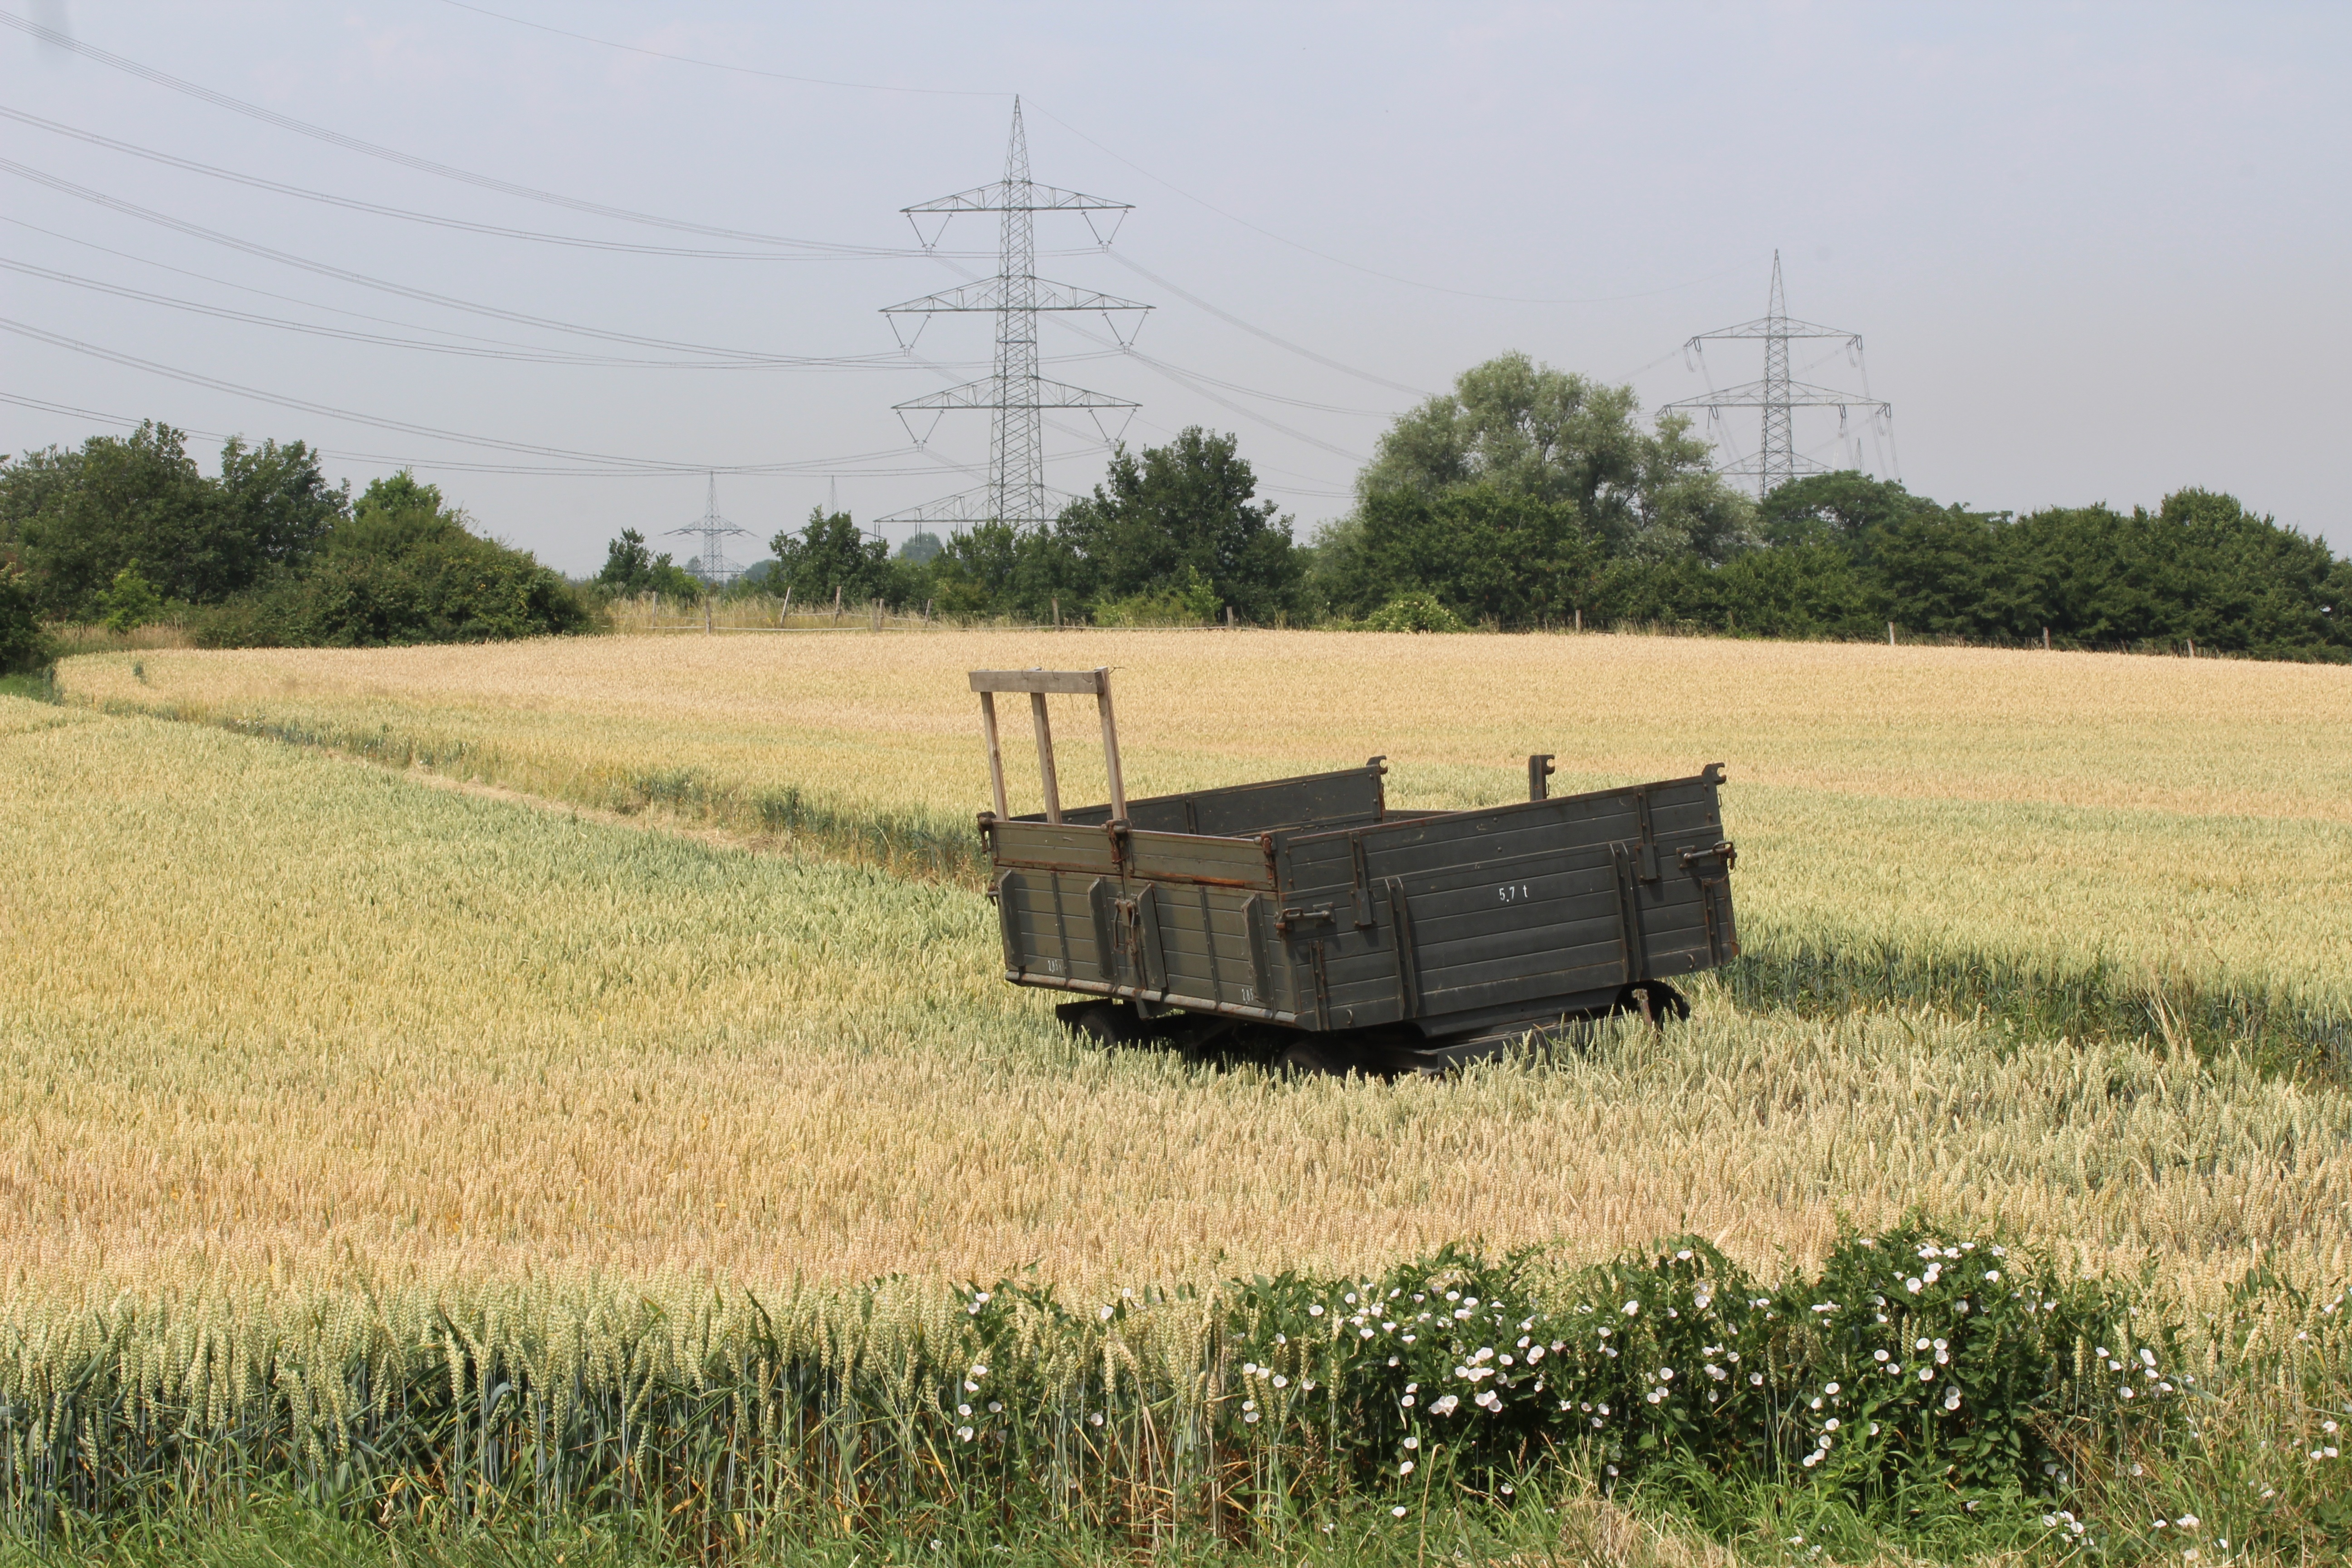
landscape, nature, grass, plant, sky, hay, tractor, field, farm, meadow, prairie, summer, transport, environment, green, harvest, vehicle, crop, pasture, soil, agriculture, plain, spike, fields, grassland, cereals, mood, bauer, trailers, arable, rural area, grass family